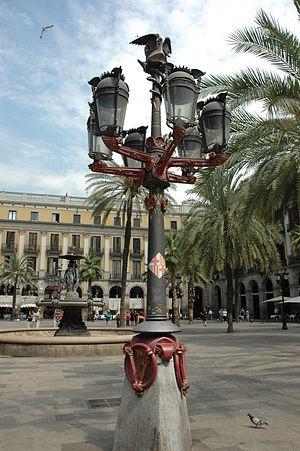
La place Royale est une place publique de Barcelone, située dans le quartier gothique.